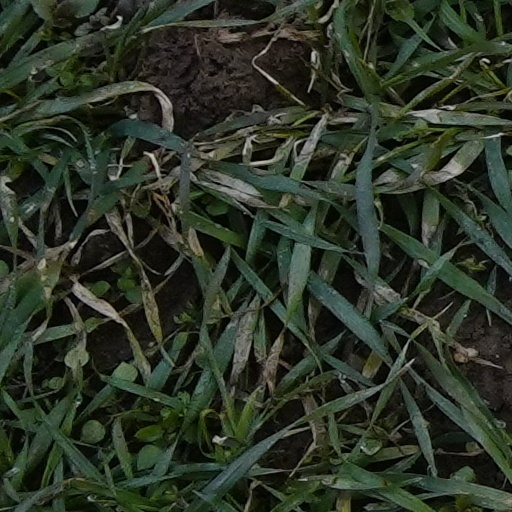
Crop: wheat